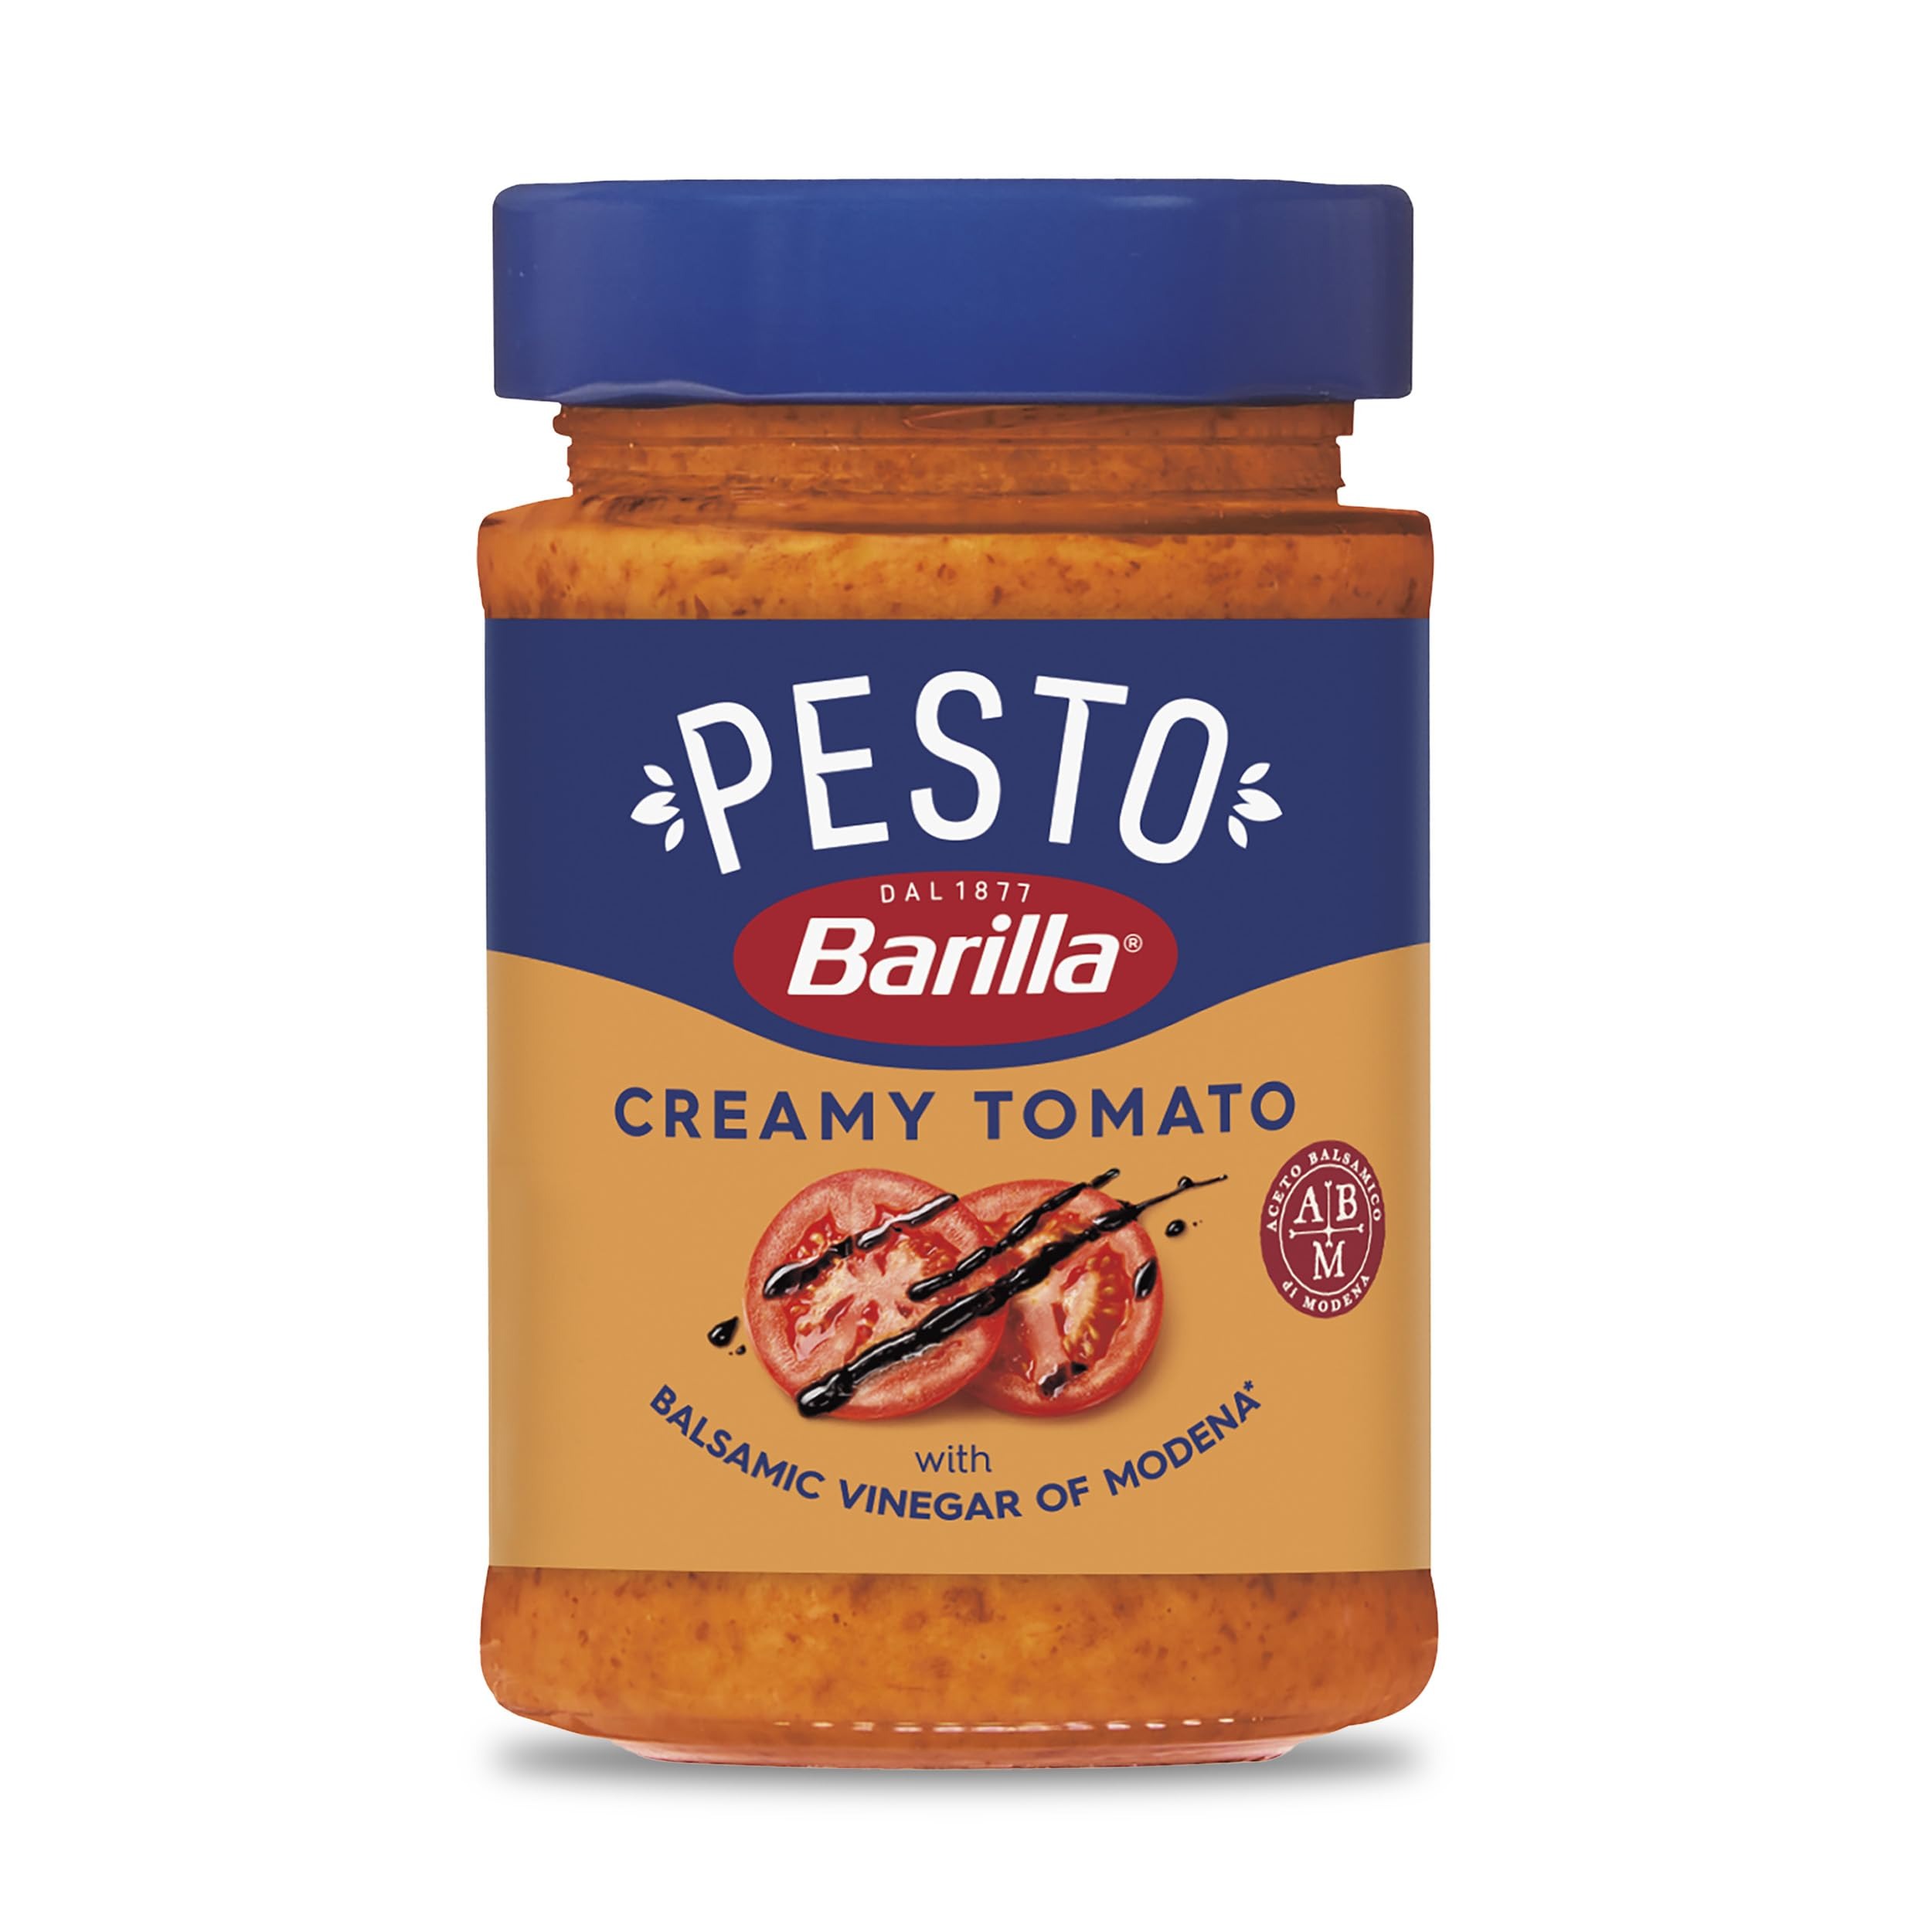
Item Name: Barilla Creamy Tomato Pesto, 6.5 oz
Bullet Point 1: 1. One of three new additions to Barilla's beloved Pesto family
Bullet Point 2: 2. Sun-ripened tomatoes and a touch of balsamic vinegar offer iconic Italian flavor
Bullet Point 3: 3. Made from high-quality ingredients, including Grana Padano cheese
Bullet Point 4: 4. Pairs perfectly with your favorite Barilla pasta
Bullet Point 5: 5. Can be also be added to sandwiches, served as a dip and more!
Value: 6.5
Unit: Ounce

Price: 13.42